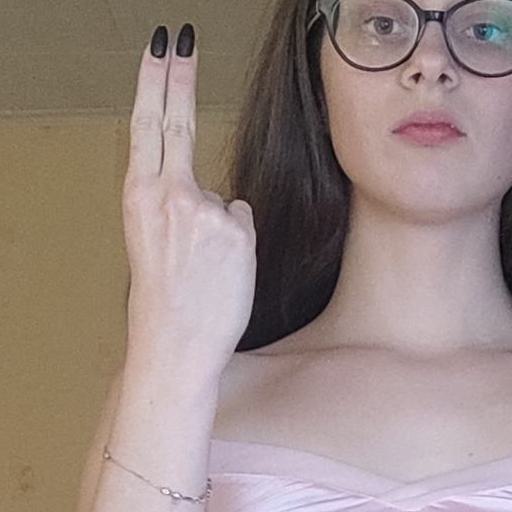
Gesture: two_up_inverted